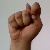
The image shows a hand gesture representing the letter 'T' in Indian Sign Language.